Overnight Delivery

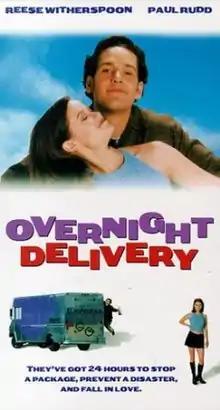
VHS cover

Overnight Delivery is a 1998 American romantic comedy film directed by Jason Bloom. It stars Paul Rudd and Reese Witherspoon as a college student and a stripper who take a road trip across America to retrieve a package that had been impulsively sent to a girlfriend. It was filmed on location in Minnesota in 1996. It was released direct-to-video in 1998.